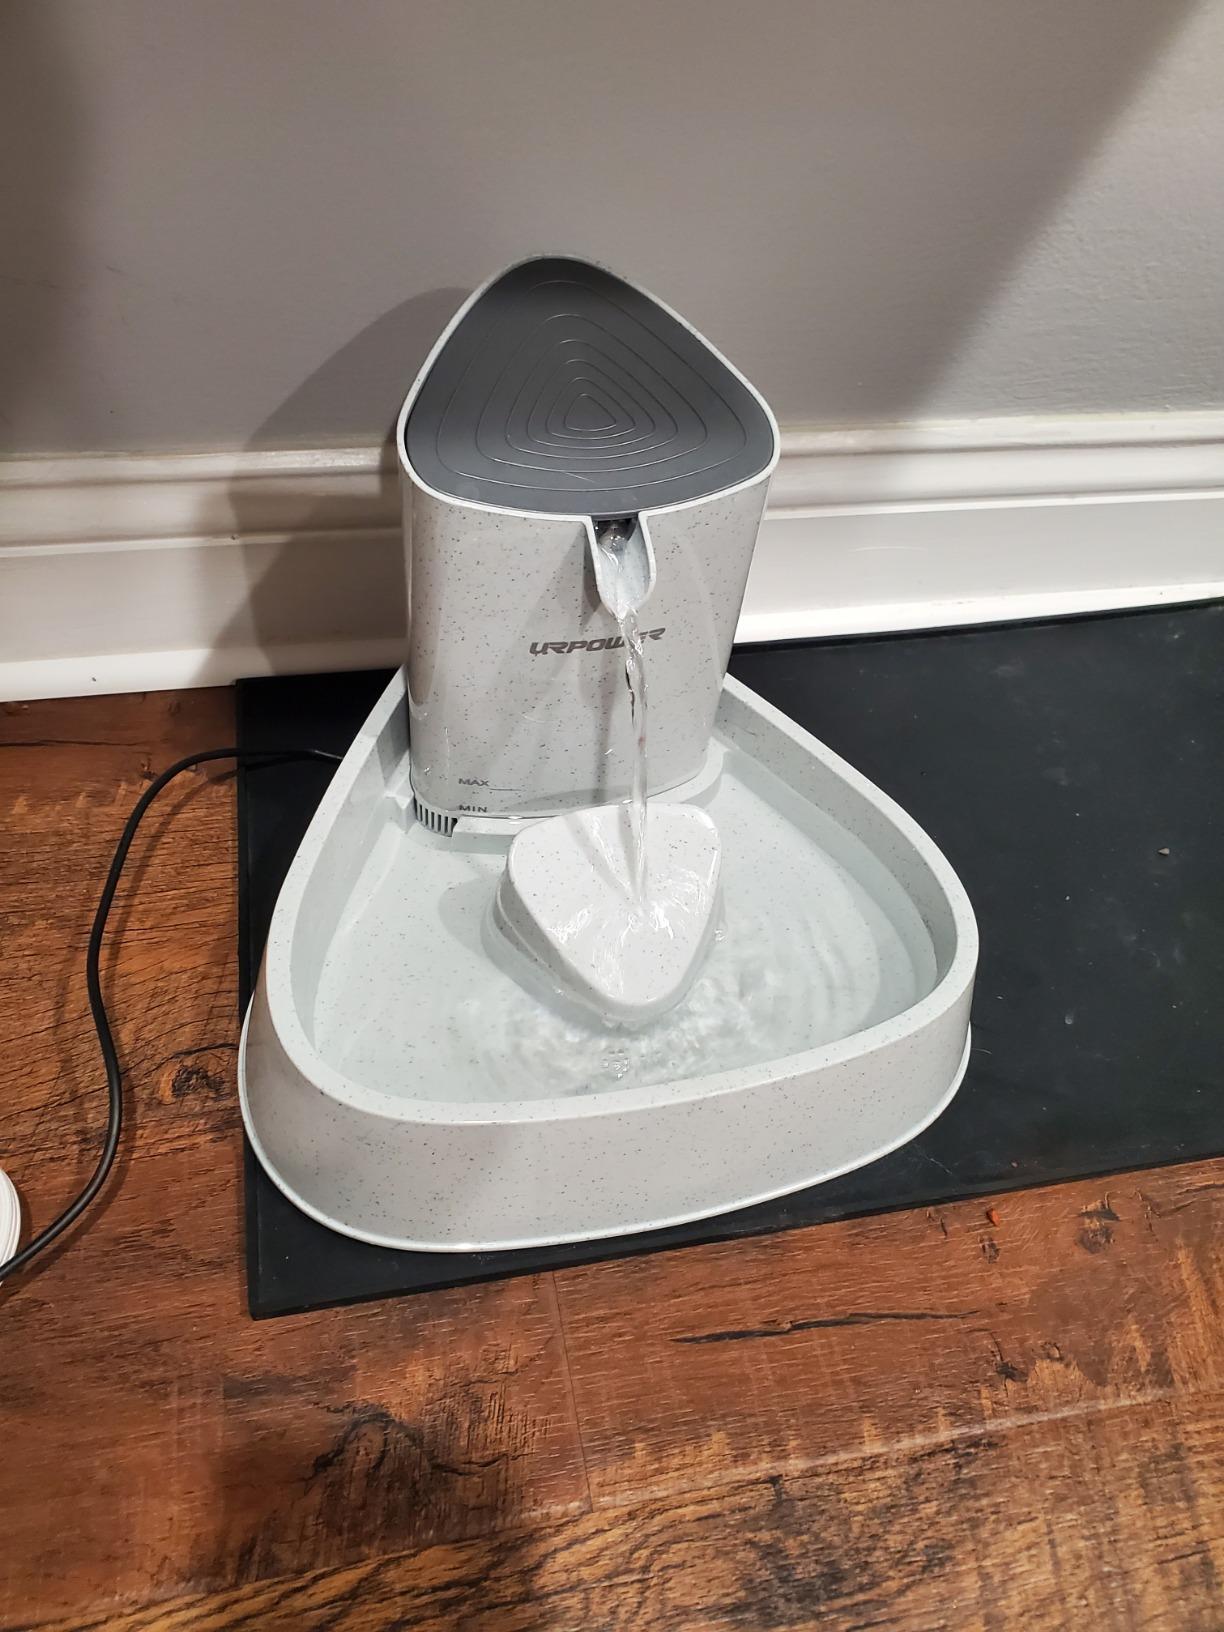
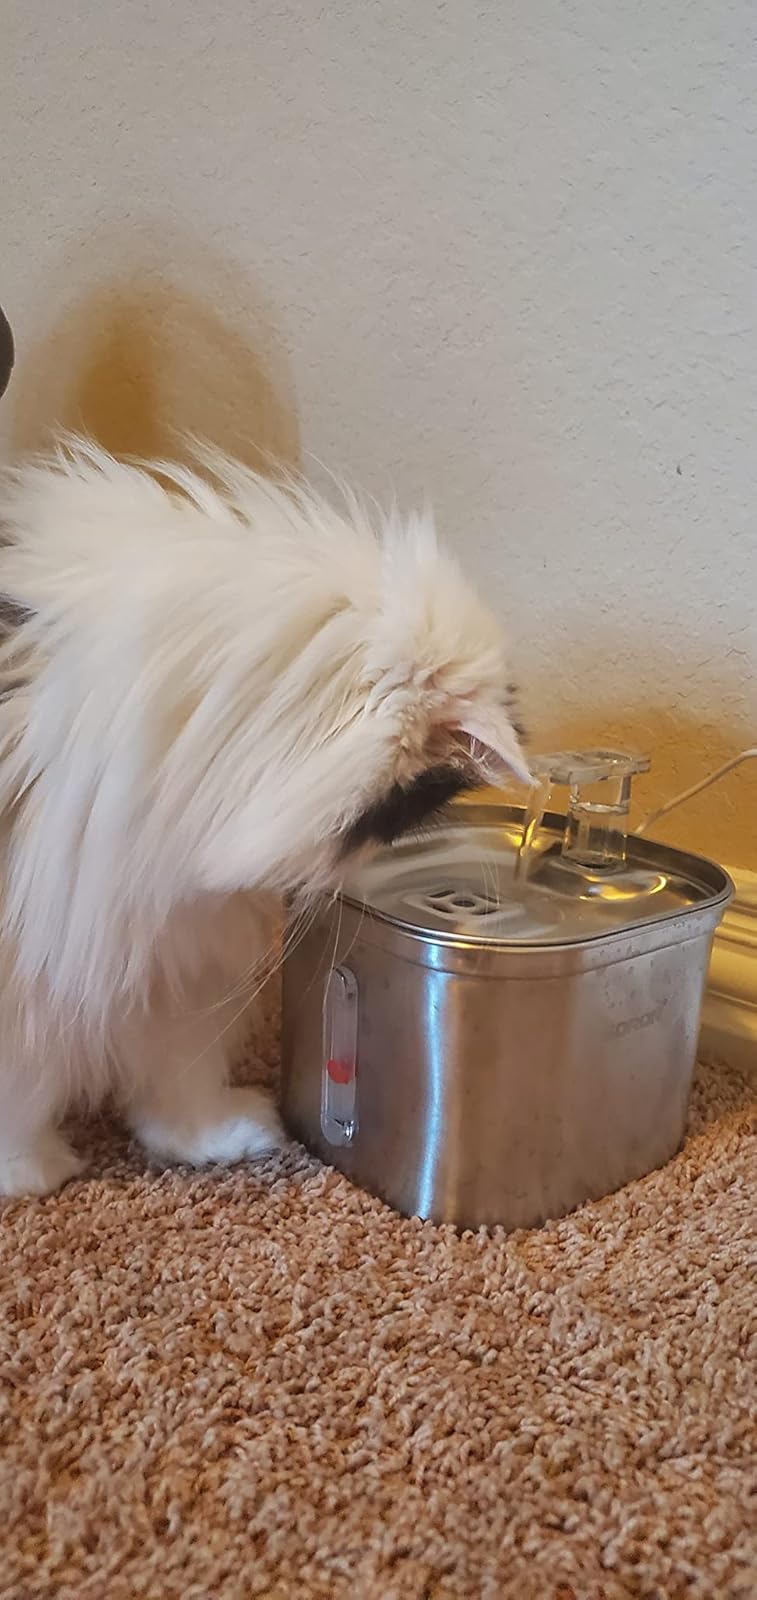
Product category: items_bowl
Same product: no